Anders Sømme Hammer

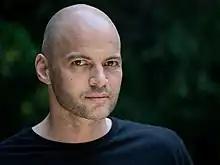
Documentary filmmaker and writer Anders Hammer

Anders Sømme Hammer (born 20 August 1977) is a Norwegian documentarian and journalist.